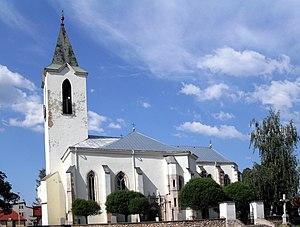
Moldava nad Bodvou est une ville du district de Košice-okolie, dans la région de Košice, en Slovaquie.